The Recruit (novel)

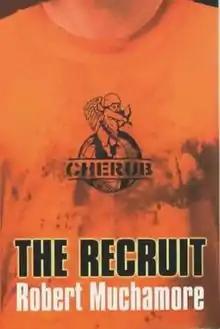
First edition (UK)

The Recruit is the first novel in the "CHERUB" series, written by Robert Muchamore. It introduces most of the main characters, such as James Adams (formerly Choke), Lauren Adams (formerly Onions), Kyle Blueman, and Kerry Chang. It was published in the United Kingdom by Hodder Children's Books on 30 April 2004, and by Simon Pulse in the United States on 30 August 2005.